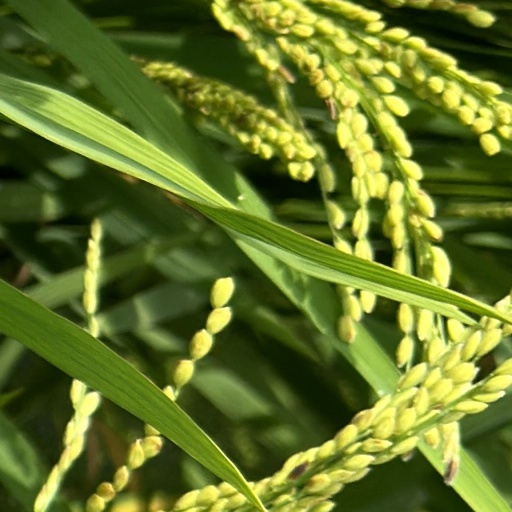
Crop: rice